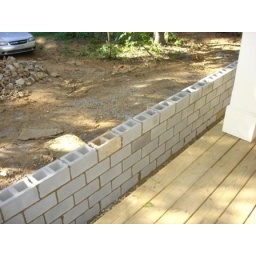
raised bed in the front of the house